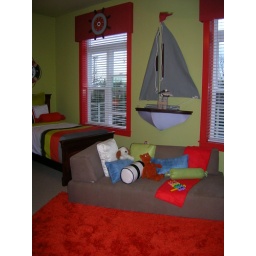
Themed through out room, we created a sailboat shelf as an unique &amp;quot;sweet piece&amp;quot; in the space.